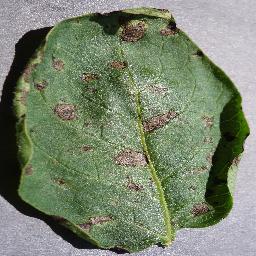
Label: Potato___Early_blight